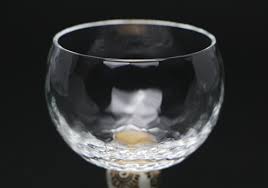
Label: glass